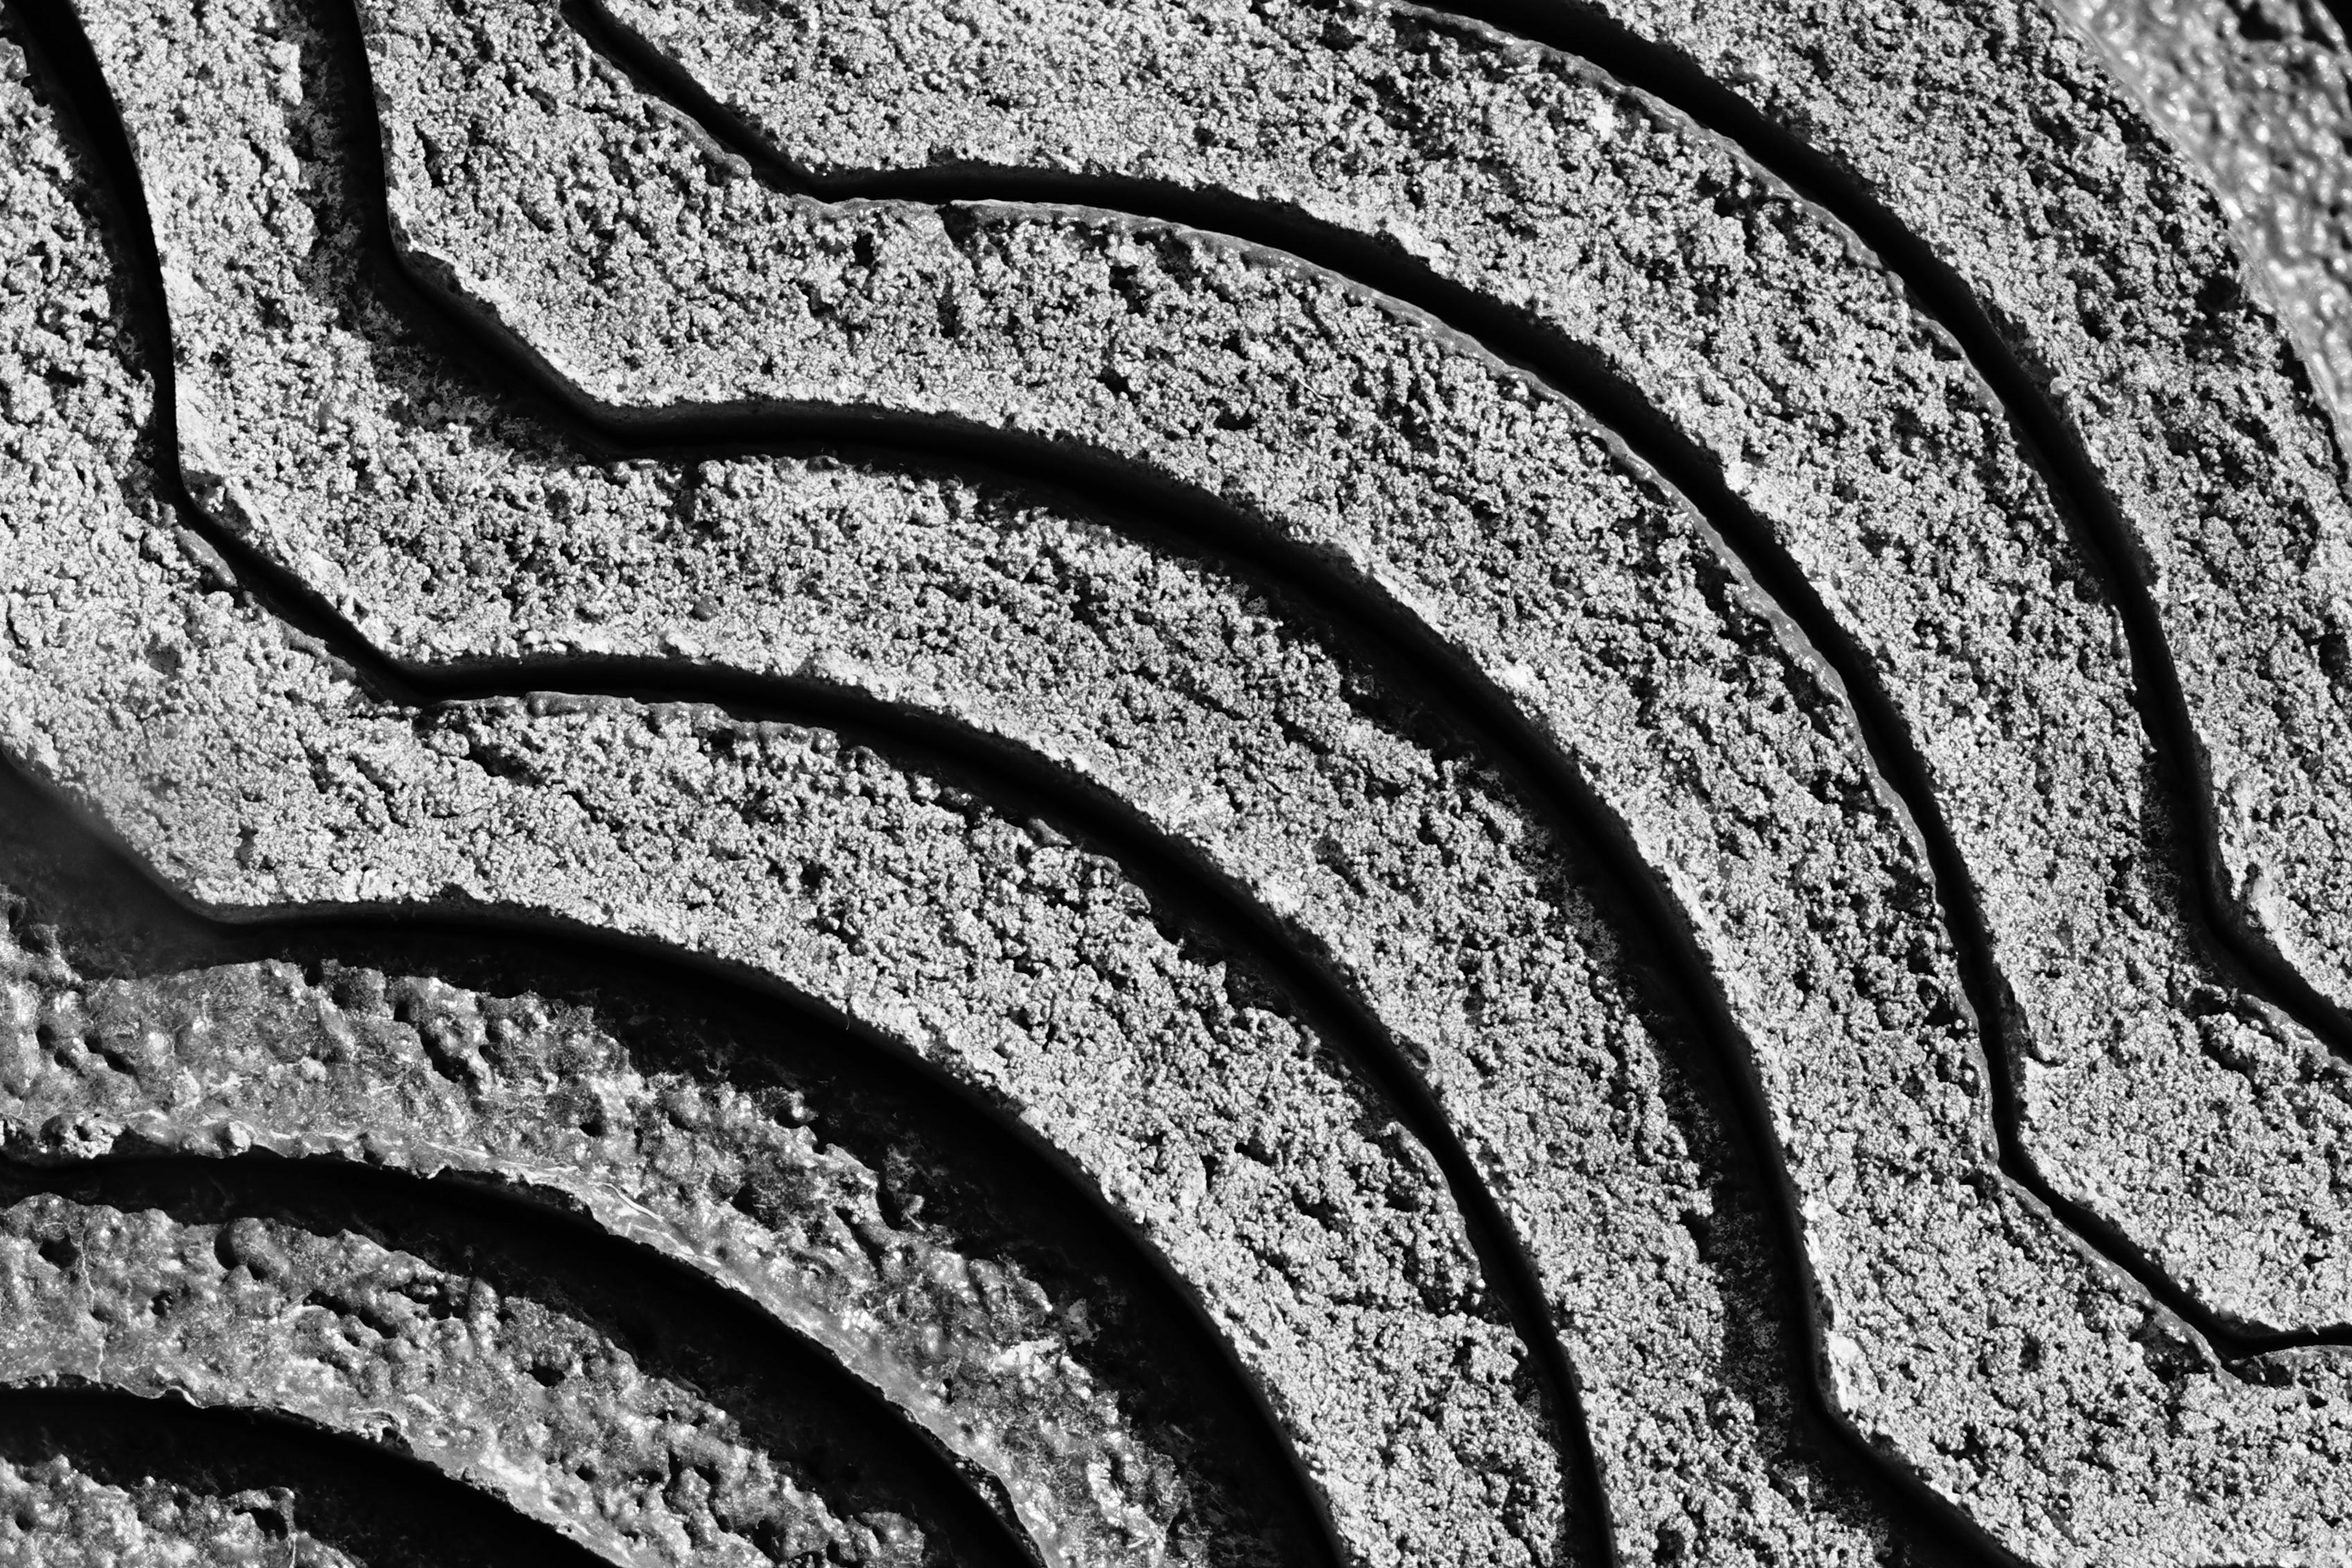
lines, colors, shadows, light, black and white, pattern, monochrome photography, close up, wall, line, monochrome, tree, design, photography, architecture, landscape, rock, plant, carving, metal